Charles Bedaux

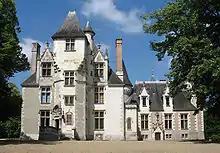
The Château de Candé, where Charles Bedaux hosted the Windsors' wedding. Photo 2007.

Bedaux Britain had several labor issues: in 1929, there was a strike over the Bedaux System at the Rover plant in Coventry. In winter 1931–2, women workers struck over the introduction of the Bedaux System at Wolsey in Leicester. Additionally, in 1934 the introduction of the Bedaux System at Richard Johnson and Nephew in Manchester precipitated a strike which lasted for months. In this case, the wiredrawers' union took their employers to court over the Bedaux System but eventually lost their case.